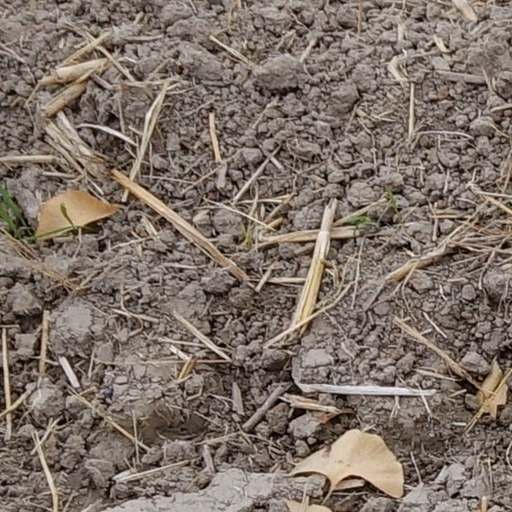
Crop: wheat